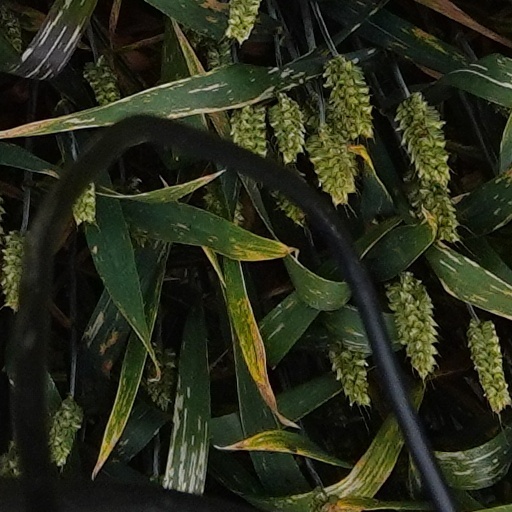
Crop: wheat